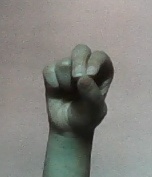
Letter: gaaf